O Canada

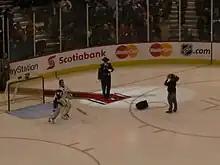
Lyndon Slewidge singing O Canada prior to a Ottawa Senators game

Five years later, the Whaley and Royce company in Toronto published the music with the French text and a first translation into English by Thomas Bedford Richardson and, in 1908, "Collier's Weekly" magazine held a competition to write new English lyrics for "O Canada". The competition was won by Mercy E. Powell McCulloch, but her version never gained wide acceptance. In fact, many made English translations of Routhier's words; however, the most popular version was created in 1908 by Robert Stanley Weir, a lawyer and Recorder of the City of Montreal. Weir's lyrics from 1908 contained no religious references and used the phrase "thou dost in us command" before they were changed by Weir in 1913 to read "in all thy sons command". In 1926, a fourth verse of a religious nature was added. A slightly modified version was officially published for the Diamond Jubilee of Confederation in 1927, and gradually it became the most widely accepted and performed version of this song.